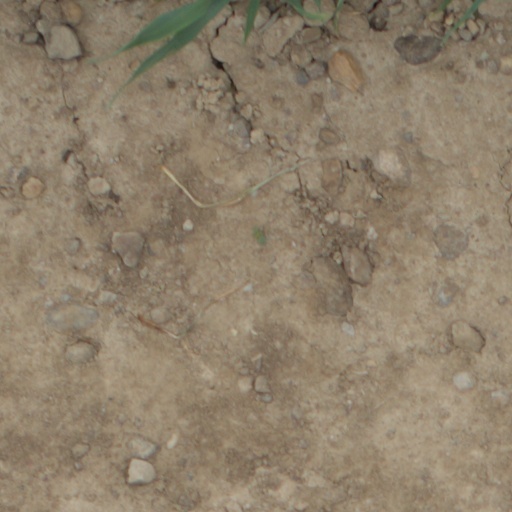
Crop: wheat